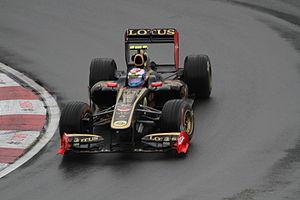
TrackMania Nations est un jeu de course développé par Nadeo et édité gratuitement par Focus Home Interactive le 27 janvier 2006. Suite de Sunrise, dont il reprend le concept, il est spécialement développé pour la compétition internationale ESWC. Nadeo intègre cependant des publicités dans le jeu afin de compenser l'absence de rentrées financières. Le jeu offre une approche atypique par rapport aux créations du même genre au moment de sa sortie, de par son gameplay simple orienté arcade, son éditeur de niveau, la facilité de partager les créations et l'intérêt de son mode multijoueur. Proposé gratuitement dans le but de permettre à tous les joueurs de s'entraîner en vue de la compétition mondiale, il ne propose qu'un seul environnement appelé Stadium, représentant un grand stade. Une seule voiture avec un seul type de conduite est donc proposé : une sorte de monoplace de Formule 1 ressemblant à une Ariel Atom qui demande vitesse et technique.
TrackMania est une série de jeux vidéo de course, développée par Nadeo et éditée par Focus Home Interactive jusqu'en 2009, puis par Ubisoft.
TrackMania² est une série de quatre jeux de course de la franchise TrackMania, développés par Nadeo et édités par Ubisoft sur PC, via les plates-formes Maniaplanet, Steam et Uplay. Le premier volet TrackMania²: Canyon sort le 14 septembre 2011, puis TrackMania²: Stadium est édité le 20 juin 2013. TrackMania²: Valley est publié le 4 juillet 2013, et le dernier opus, TrackMania²: Lagoon le 23 mai 2017. Les quatre jeux reprennent le concept de la série homonyme, un gameplay simple et très arcade, sans collision entre les véhicules, qui sont dirigés avec des contrôles basiques. Le cœur de la franchise repose également sur son éditeur de niveau permettant de créer des pistes personnalisées et de les partager. Grâce à un nouveau moteur de jeu, TrackMania² propose des visuels nettement supérieurs à ceux des précédents opus.